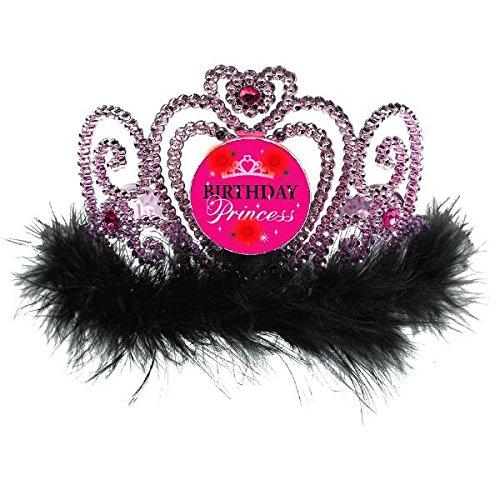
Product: Birthday Princess Flashing Tiara
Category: Toys & Games | Party Supplies | Party Hats
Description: Perfect for princesses young and old.
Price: $10.67
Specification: ProductDimensions:5.1x6.2x6.2inches|ItemWeight:0.48ounces|ShippingWeight:4ounces(Viewshippingratesandpolicies)|DomesticShipping:ItemcanbeshippedwithinU.S.|InternationalShipping:ThisitemcanbeshippedtoselectcountriesoutsideoftheU.S.LearnMore|ASIN:B00XH5HPVC|Itemmodelnumber:250410|Manufacturerrecommendedage:4yearsandup